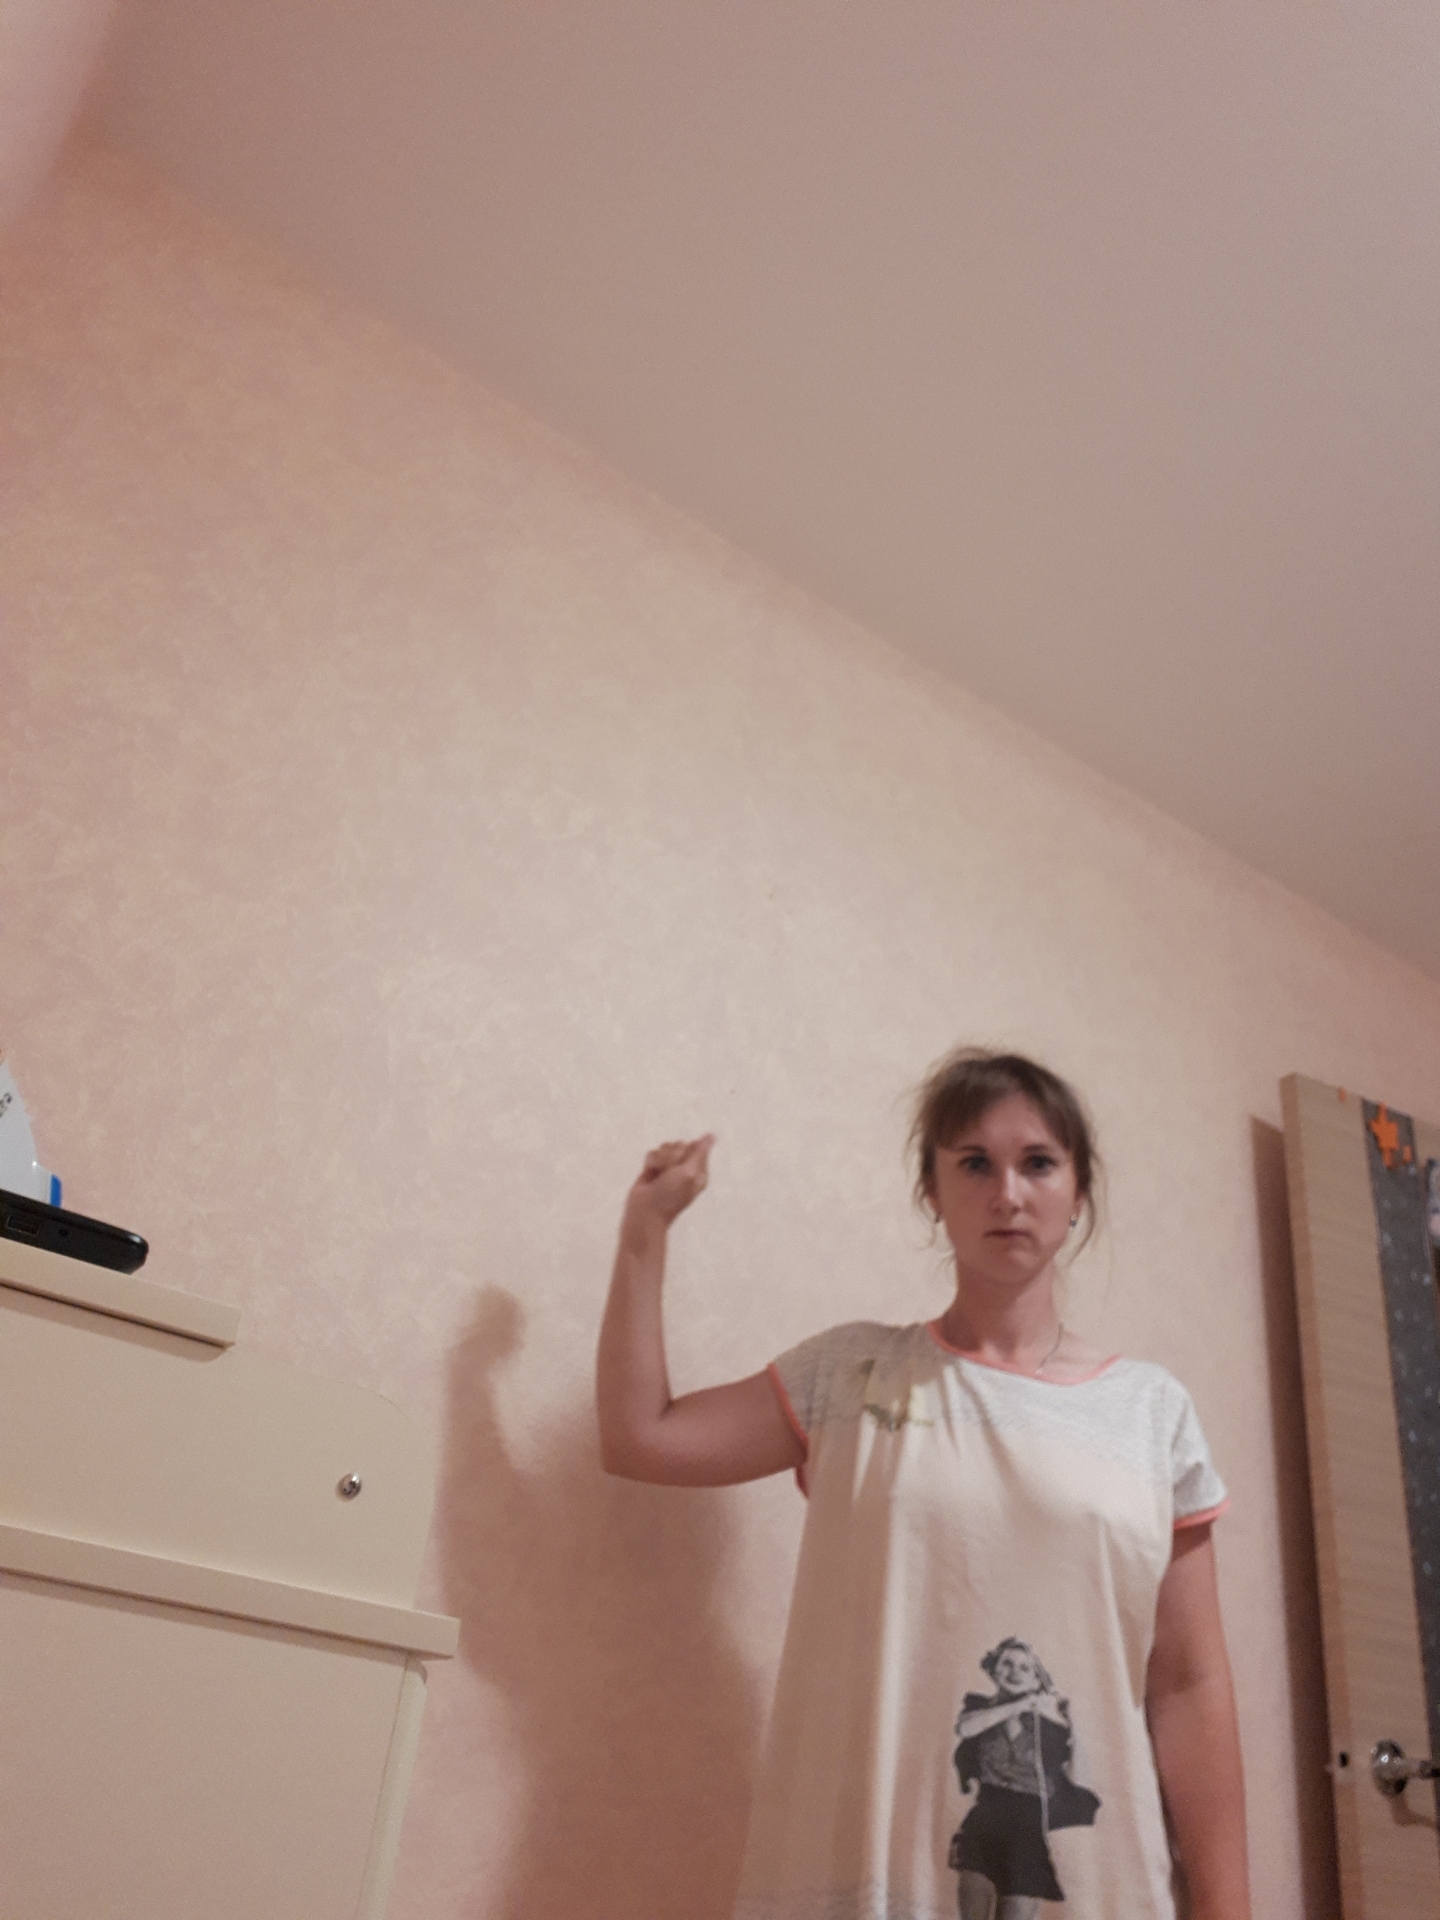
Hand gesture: fist